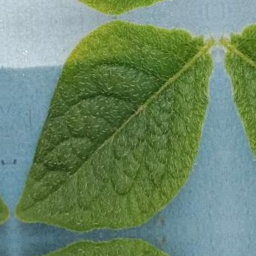
Etiqueta: Sana